Asko Künnap

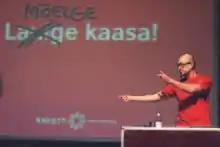
Asko Künnap presenting his ad campaign “Whoever Dies With the Most Toys Wins”. National EFFIE Award, 1995

Künnap has written, designed, and published poetry: "Pimeduse vastu" ("Against the Darkness", 1999); "Kokkusattumuste kaitseks" ("In Defence of Coincidences", 2000); "Ja sisalikud vastasid" ("And the Lizards Replied", 2003); "Kõige ilusam sõda" ("The Most Beautiful War", 2004); "Su ööd on loetud" ("Your Nights Are Numbered", 2008); "Mardikate määraja" ("A Field Guide to Beetles", 2011) and "Mälestused" ("Memoirs", 2011). His poetry has also appeared in joint collections with Estonian poets Karl Martin Sinijärv, Jürgen Rooste, Triin Soomets, Jan Kaus, Maarja Kangro, and Elo Viiding. Künnap received the Cultural Endowment of Estonia's Annual Prize for Poetry in 2003, the Estonian National Culture Fund’s Debut Prize in 2003, and the "Looming" Literary Magazine’s Annual Prize in 2016. He is a member of the Estonian Writers' Union and the Estonian PEN Club.